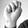
ASL letter: N